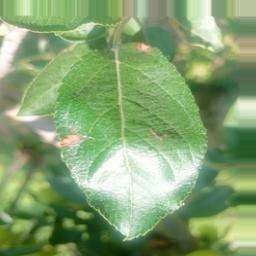
Label: Alternaria